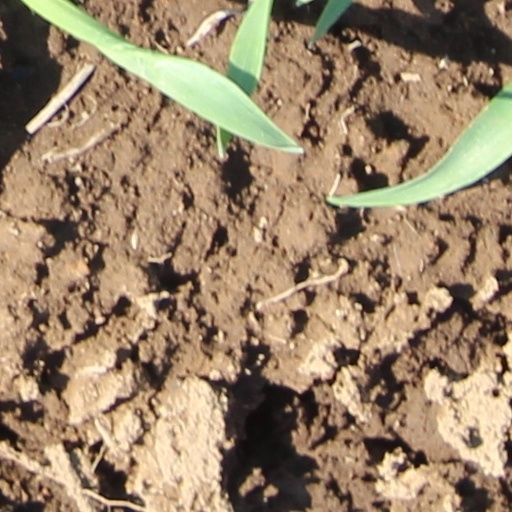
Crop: wheat